State Library of Western Australia

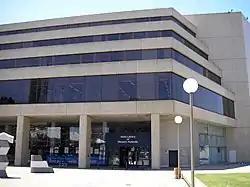
State Library of Western Australia, Alexander Library Building

The State Library of Western Australia is a research, education, reference and public lending library located in the Perth Cultural Centre in Perth, Western Australia. It is a portfolio agency of the Western Australia Department of Local Government, Sport and Cultural Industries, and facilitated by the Library Board of Western Australia.